List of Jesuits

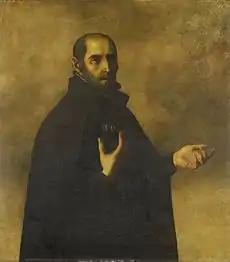
Ignatius of Loyola, recognized as a saint by the Catholic Church, founded the Society of Jesus in 1540.

This is an alphabetical list of historically notable members of the Society of Jesus.